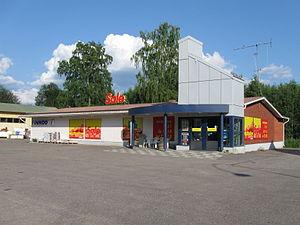
Sale est une chaîne de petits et moyens magasins de vente de produits alimentaires en Finlande.